Rapido (TV series)

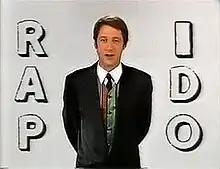
De Caunes presented and linked reports in front of the minimalist white lettered background seen here

Rapido was a British-French music programme presented by Antoine de Caunes in 1987. After the BBC’s head of youth and entertainment Janet Street-Porter saw the programme, she decided to commission an English-language version with de Caunes, which would become part of her DEF II programming block on BBC2. The English-language version of "Rapido" ran from 1988 to 1992, with the show usually debuting new episodes on a Wednesday night in DEF II's early evening slot, though episodes from the first series were initially scheduled after Question Time's Thursday night episode on BBC1 from November 1988.